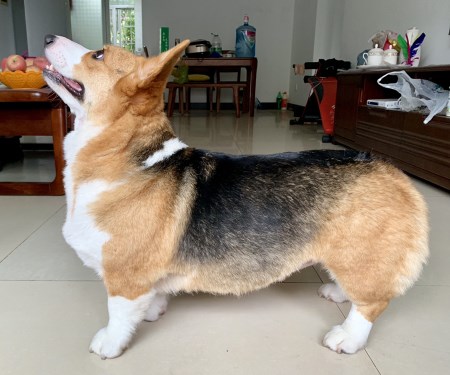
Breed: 2909-n000116-Cardigan